Biddy Basketball

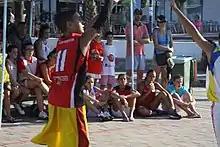
A young basketball player playing in a Biddy game in Spain.

Depending on the formality of the games, rules can be similar to FIBA regulated games in a tournament setting or, in an informal setting such as a pick-up game, then the rules can be more akin to those observed during a streetball competition.